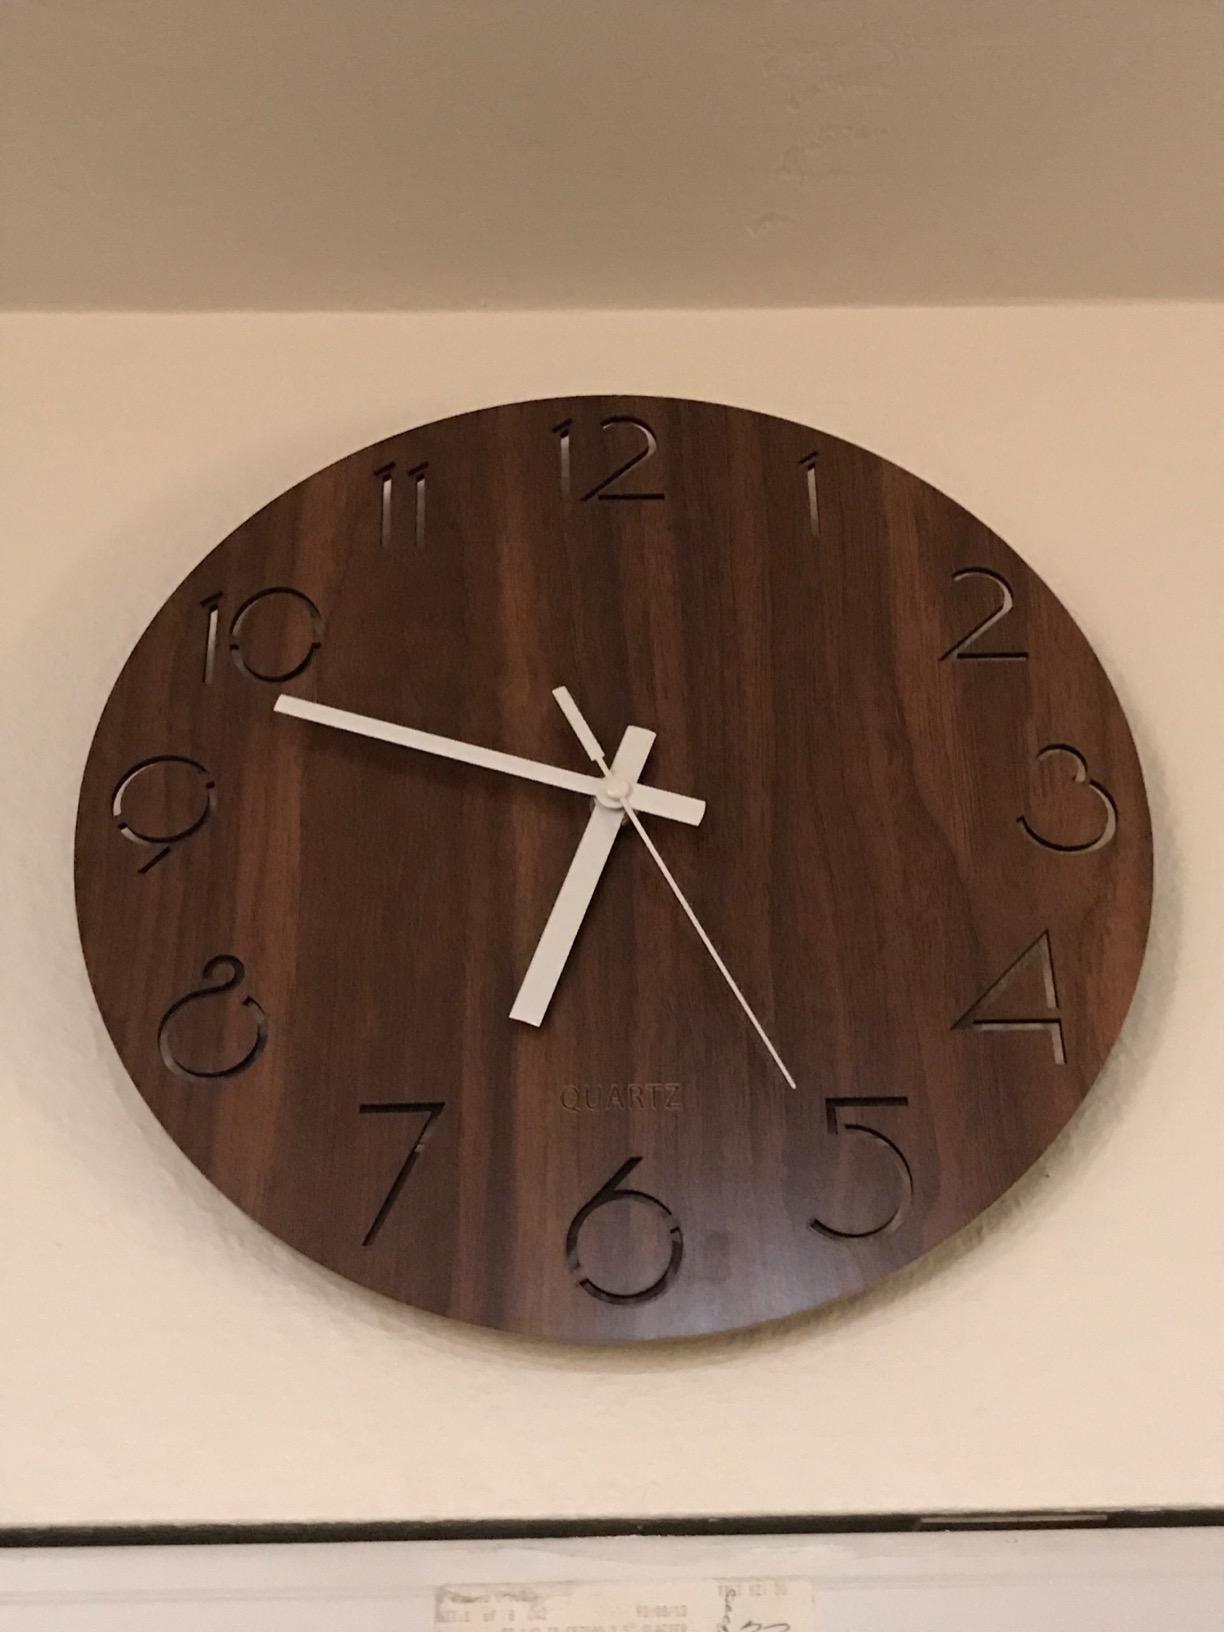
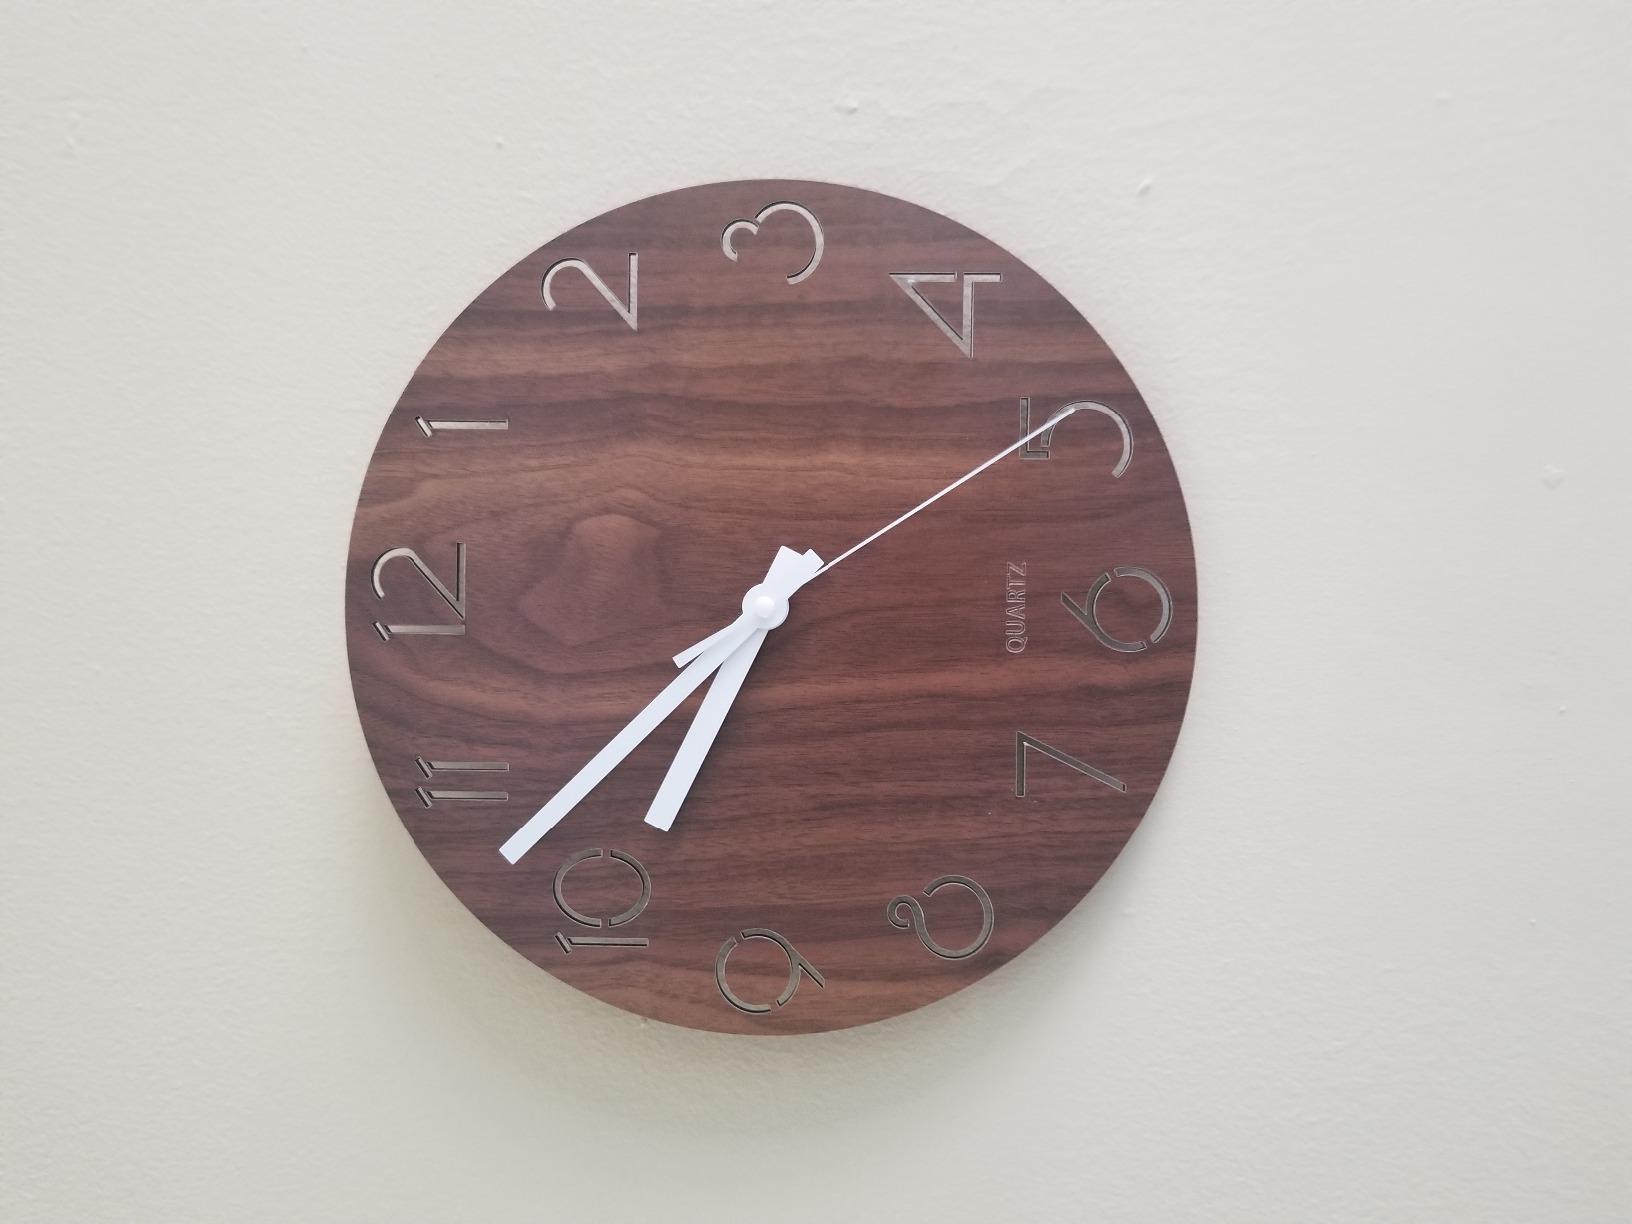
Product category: clock
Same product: yes